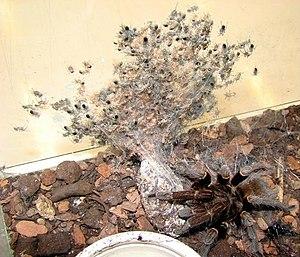
Acanthoscurria gomesiana est une espèce d'araignées mygalomorphes de la famille des Theraphosidae.